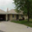
Label: house